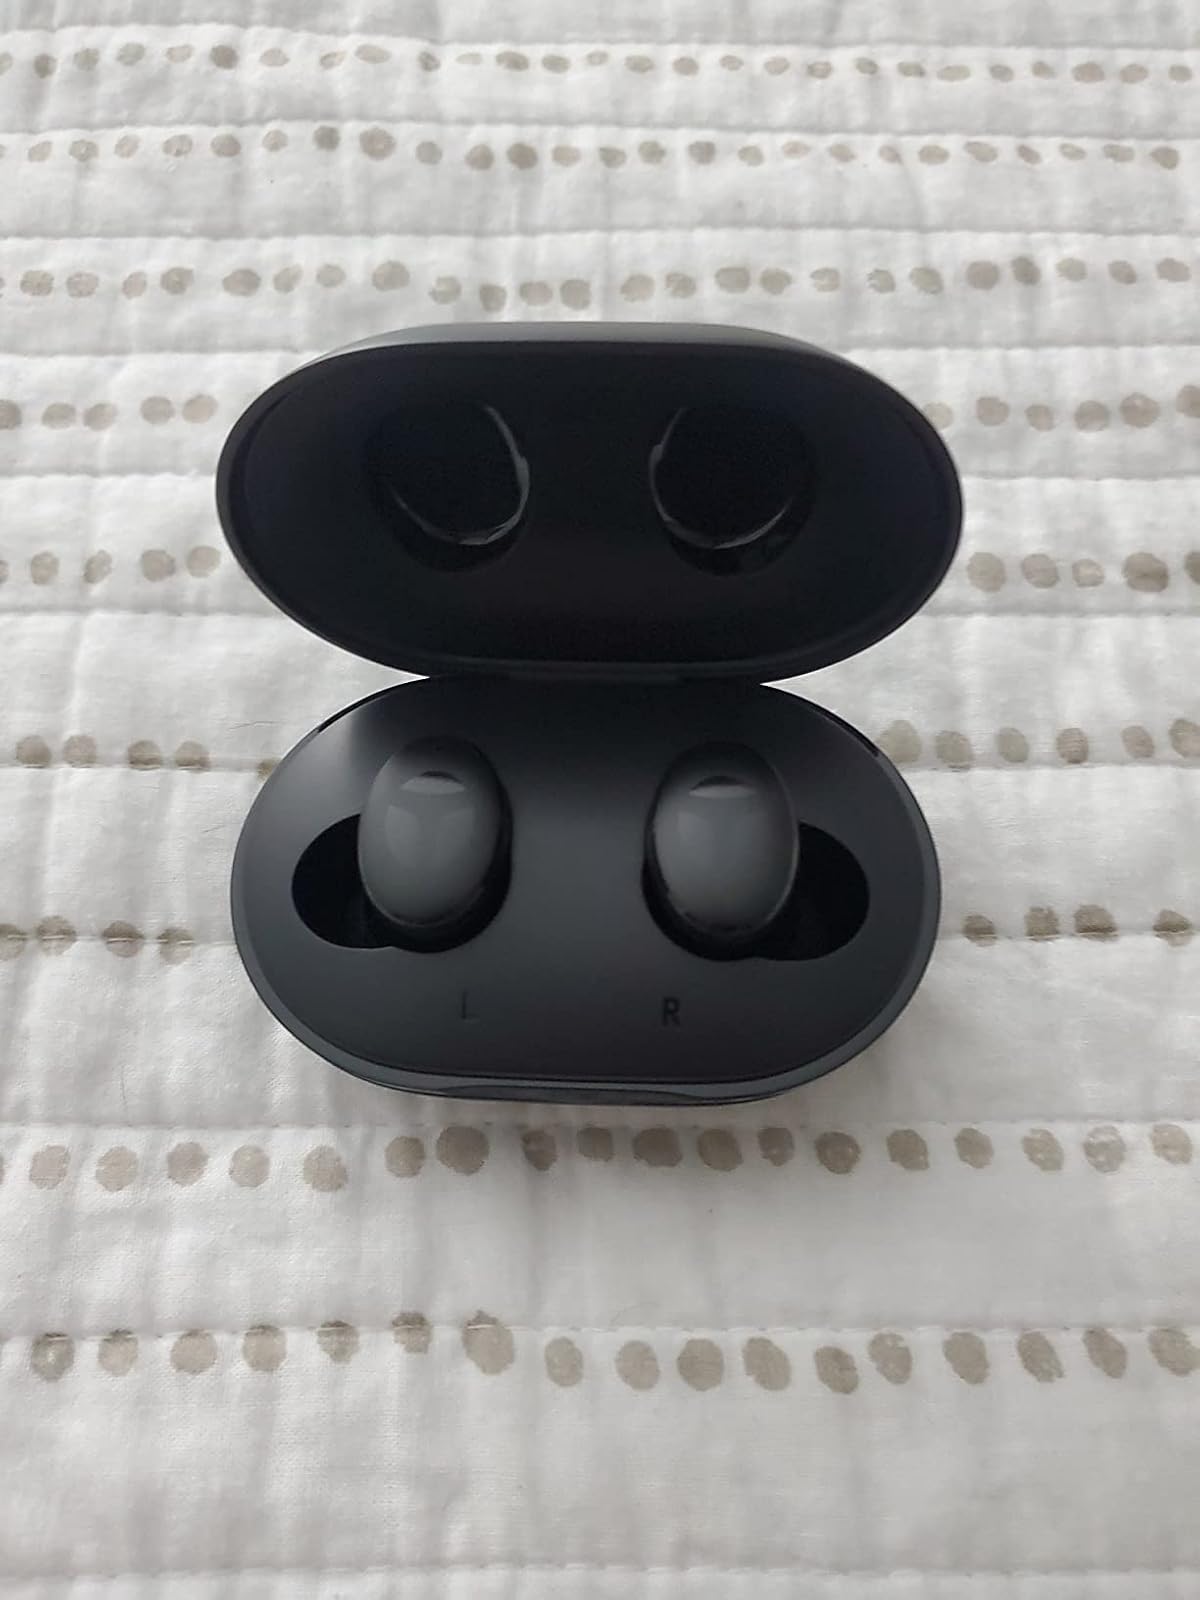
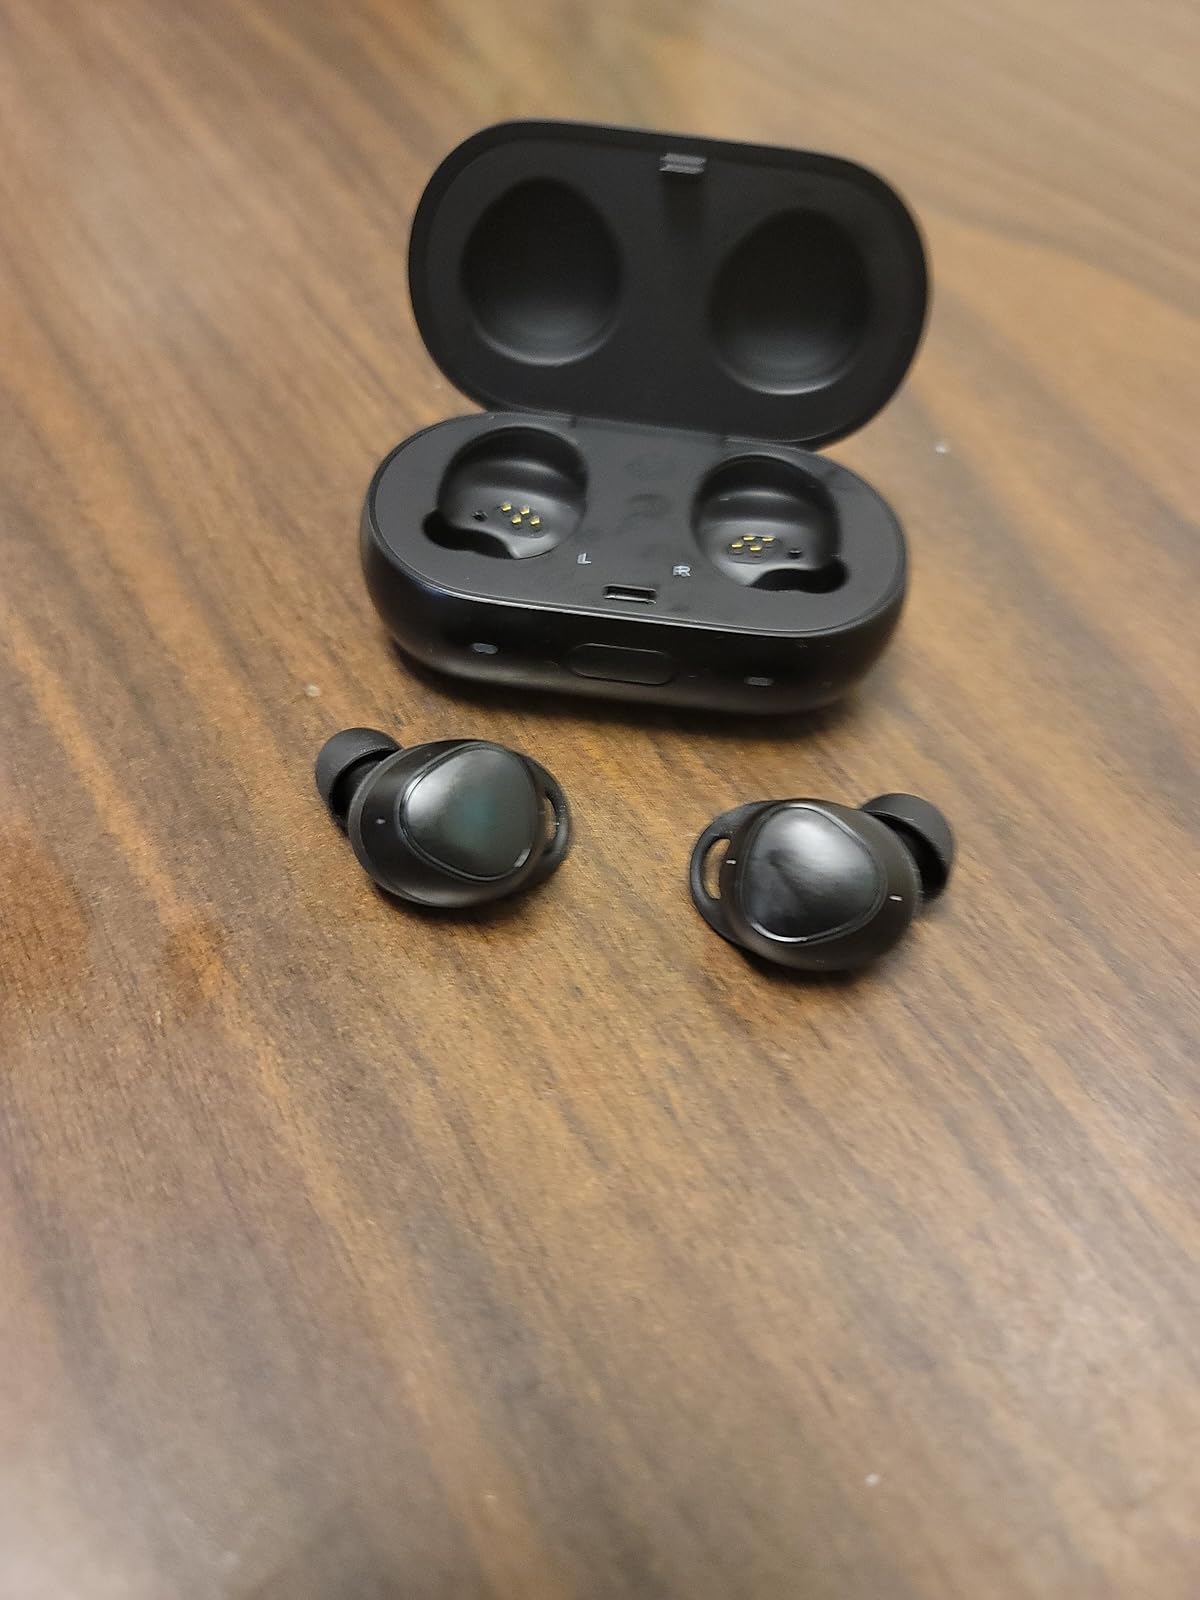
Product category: earbuds
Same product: no